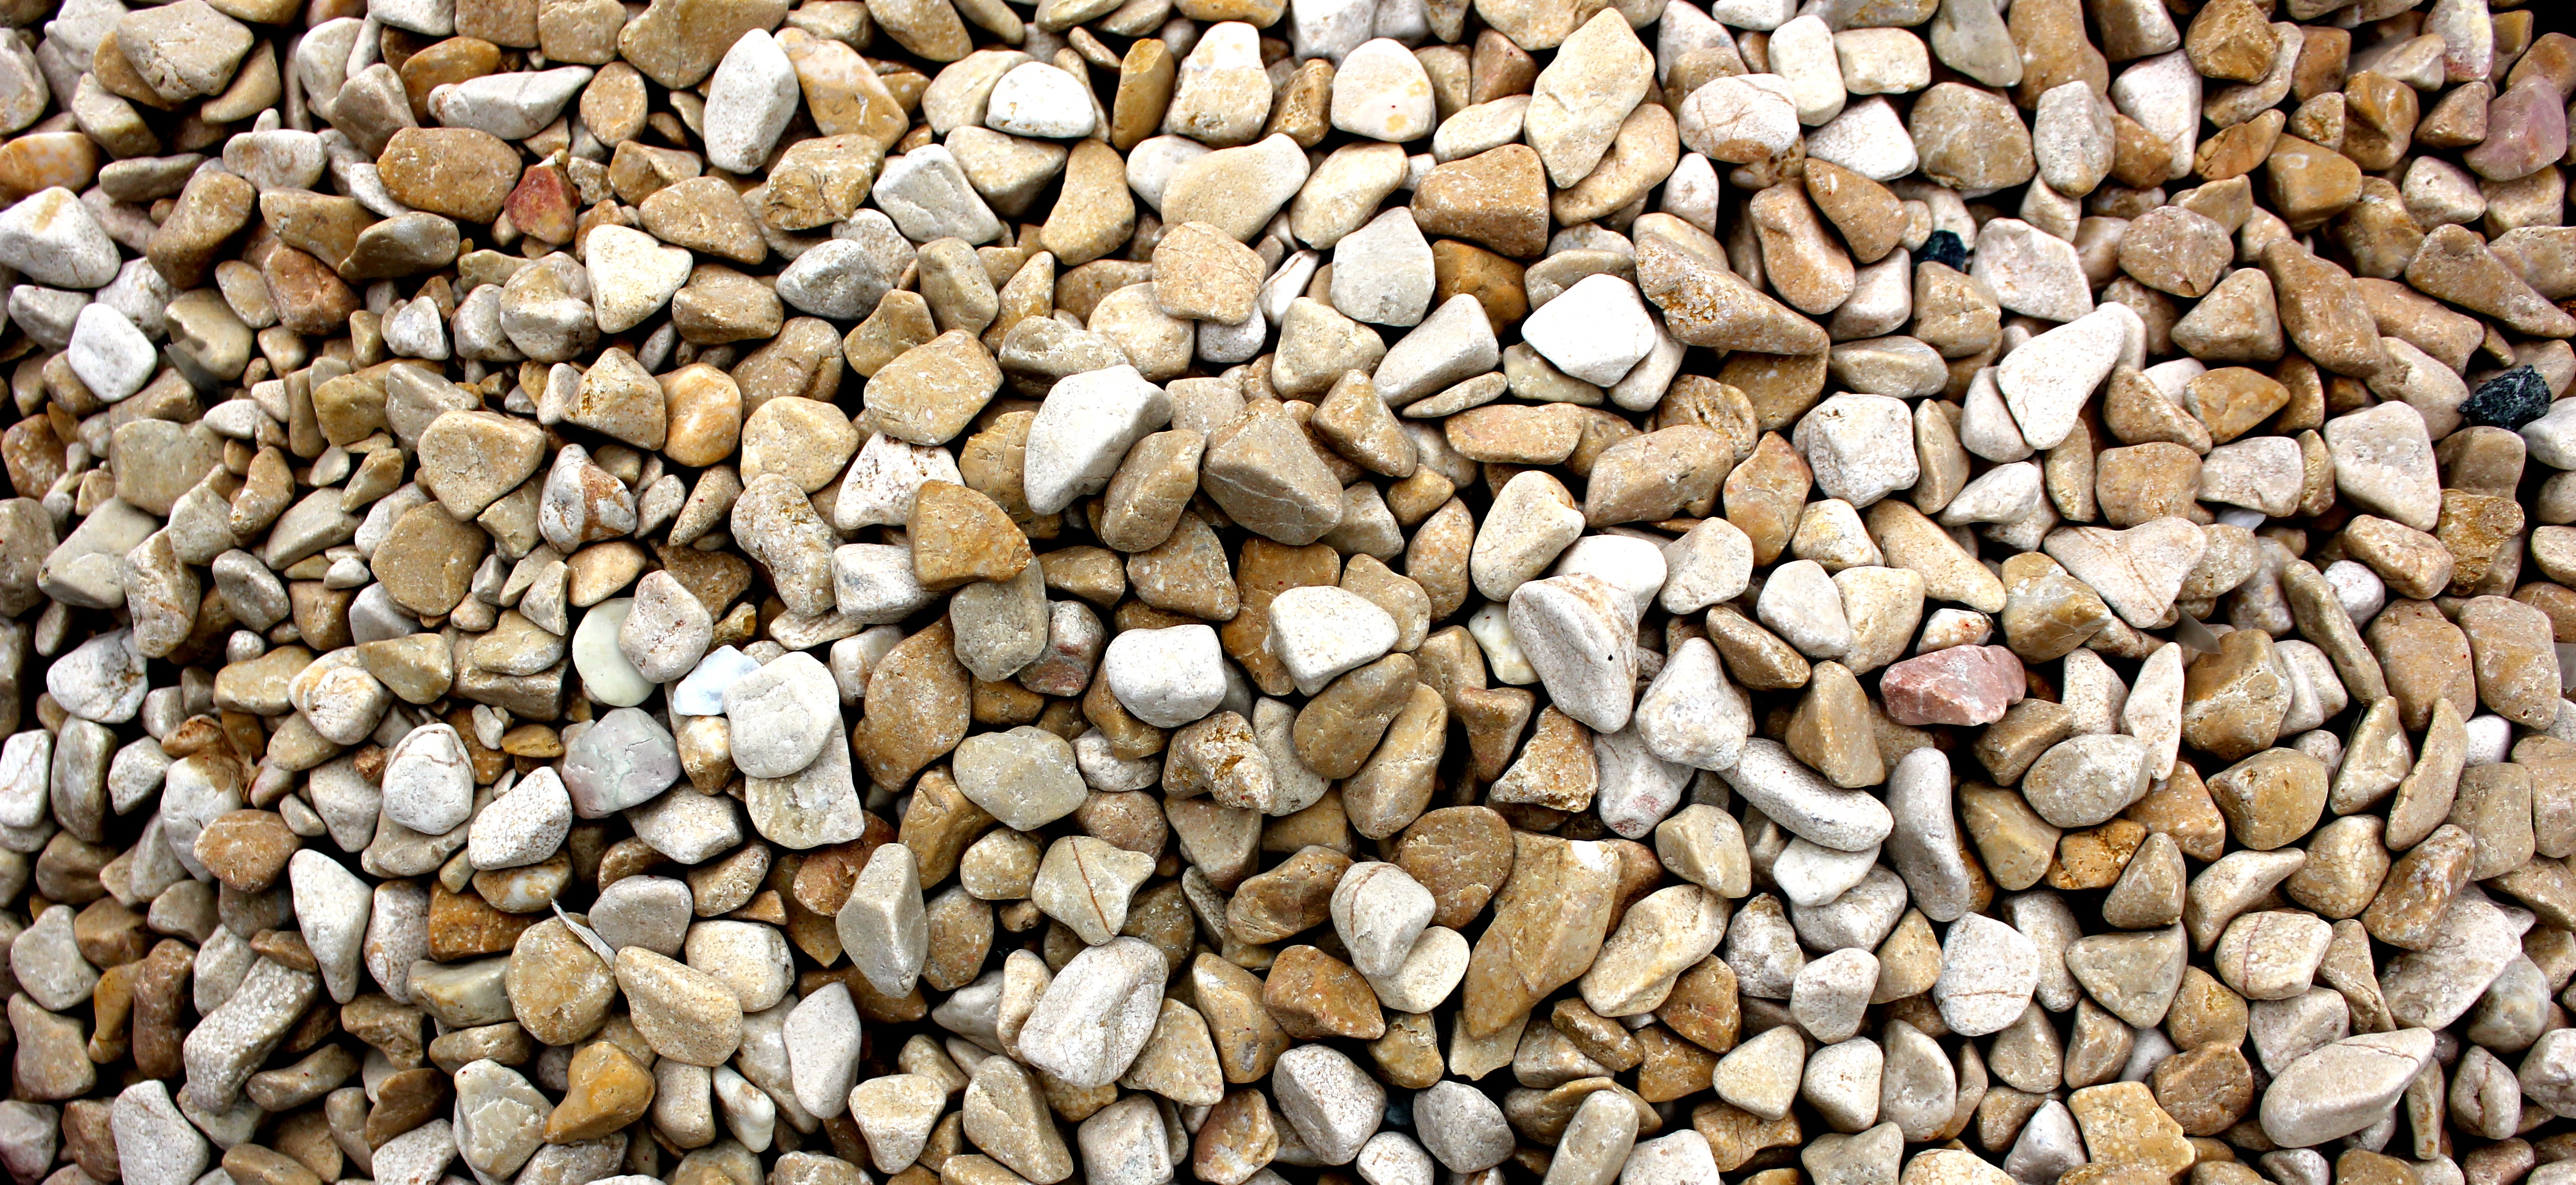
nature, sand, rock, wood, stone, photo, construction, pile, produce, natural, pebble, soil, gray, variety, material, eroded, rubble, gravel, costa, wallpapers, granite, territory, mineral, plot, no people, mottled, multi colored, grass family